Souks of Tunis

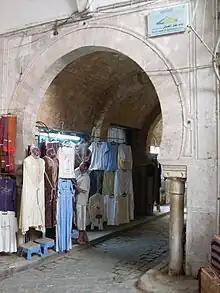
Entrance of souk El Kmach

The souk El Grana is located in the northern suburb of the medina, in the district of Bab Souika. It has been marked by "Granas", Jews settled in Tunisia from Livorno in the early 17th century.